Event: Nepal Earthquake
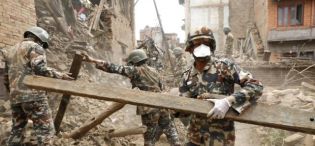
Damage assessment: damage